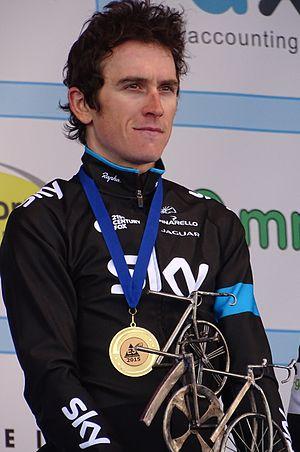
Reportage réalisé le vendredi 27 mars à l'occasion du départ et de l'arrivée du Grand Prix E3 2015 à Harelbeke, Belgique.
La saison 2015 de l'équipe cycliste Sky est la sixième de cette équipe.